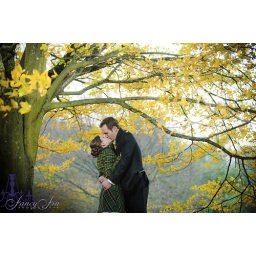
Blustery kiss underneath the tree with yellow leaves, close up